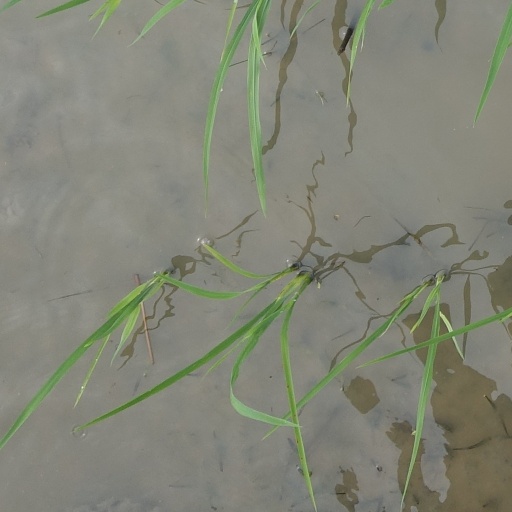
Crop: rice